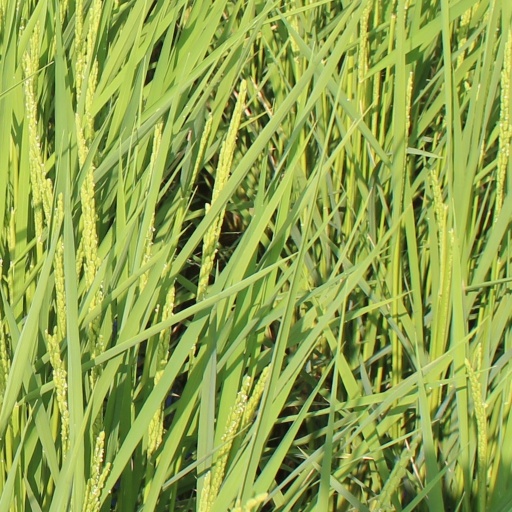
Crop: rice